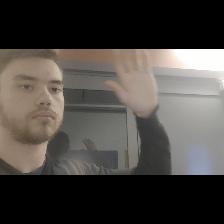
Label: Human